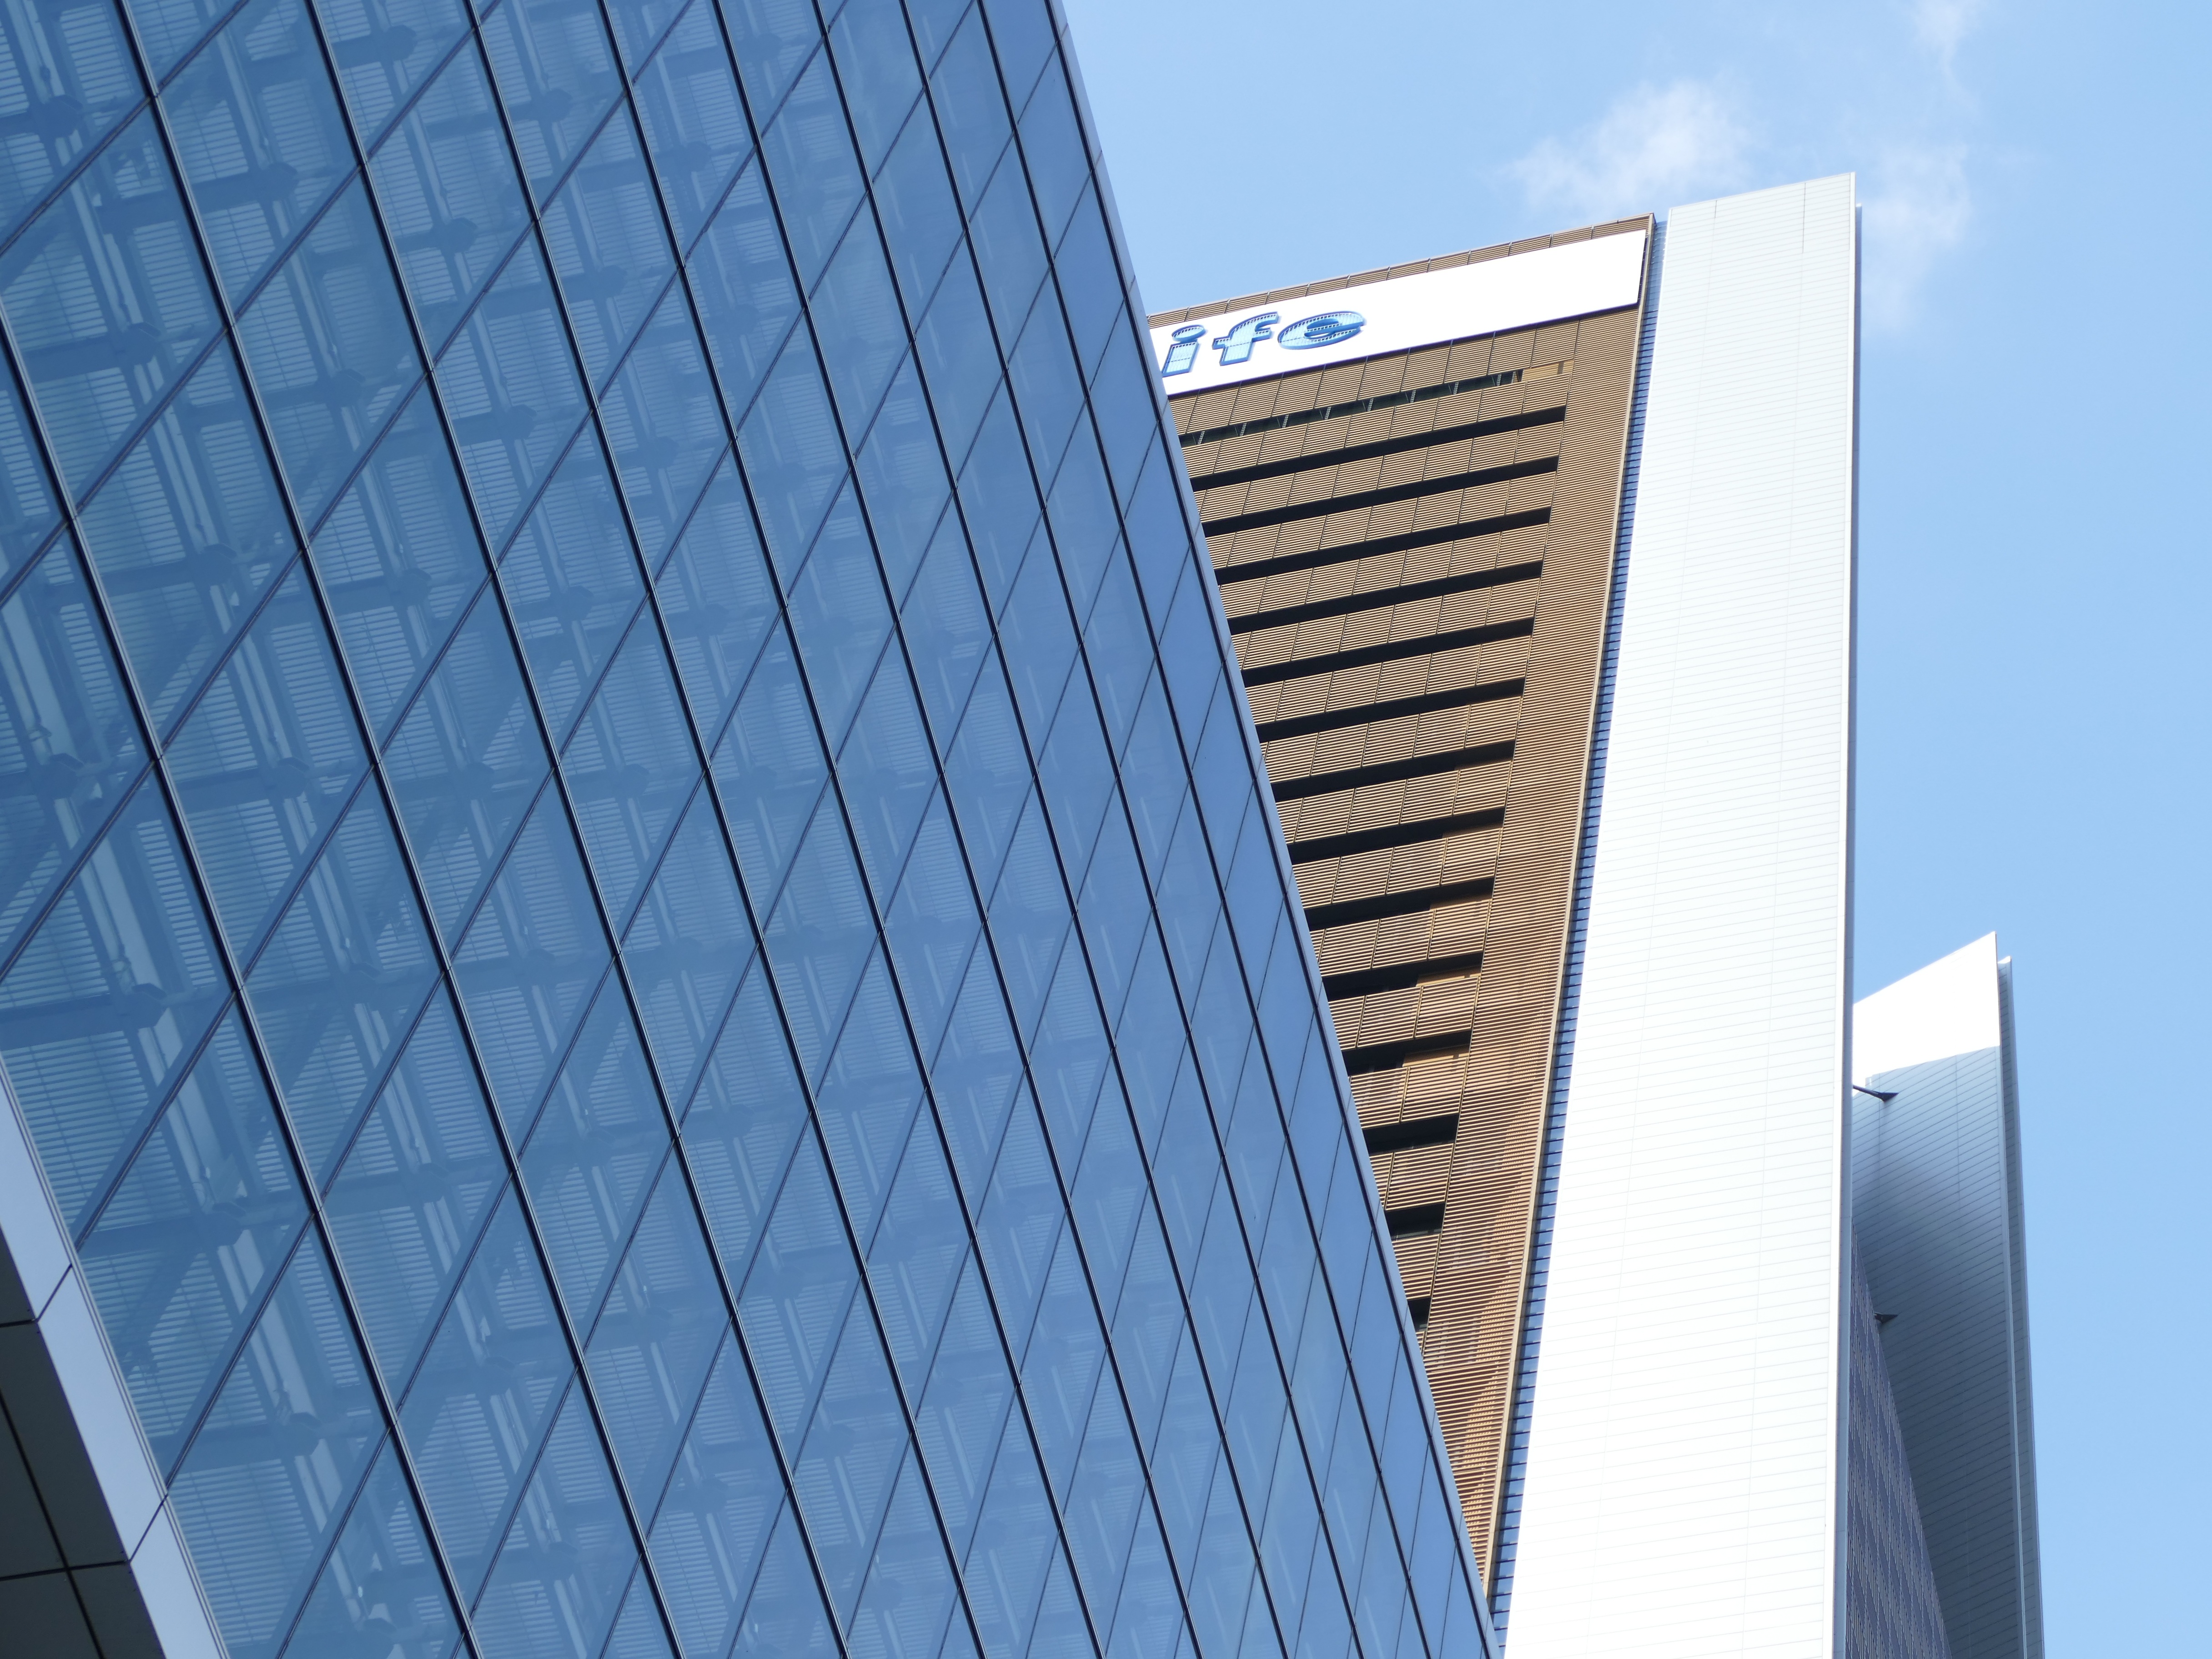
architecture, structure, sky, building, skyscraper, construction, facade, blue, professional, modern, tower block, clouds, design, commercial building, headquarters